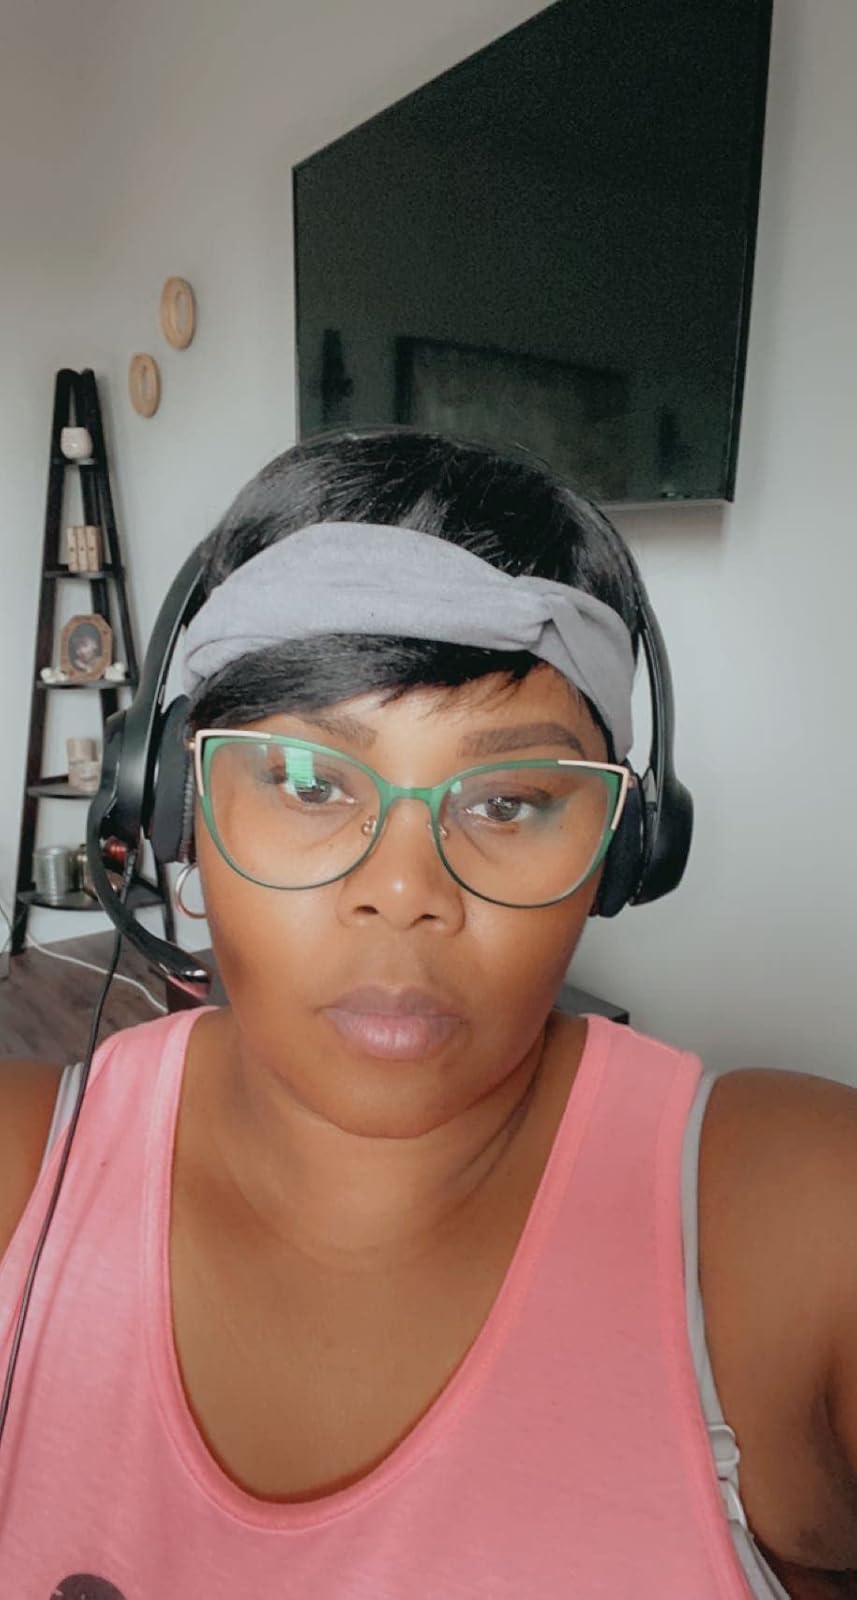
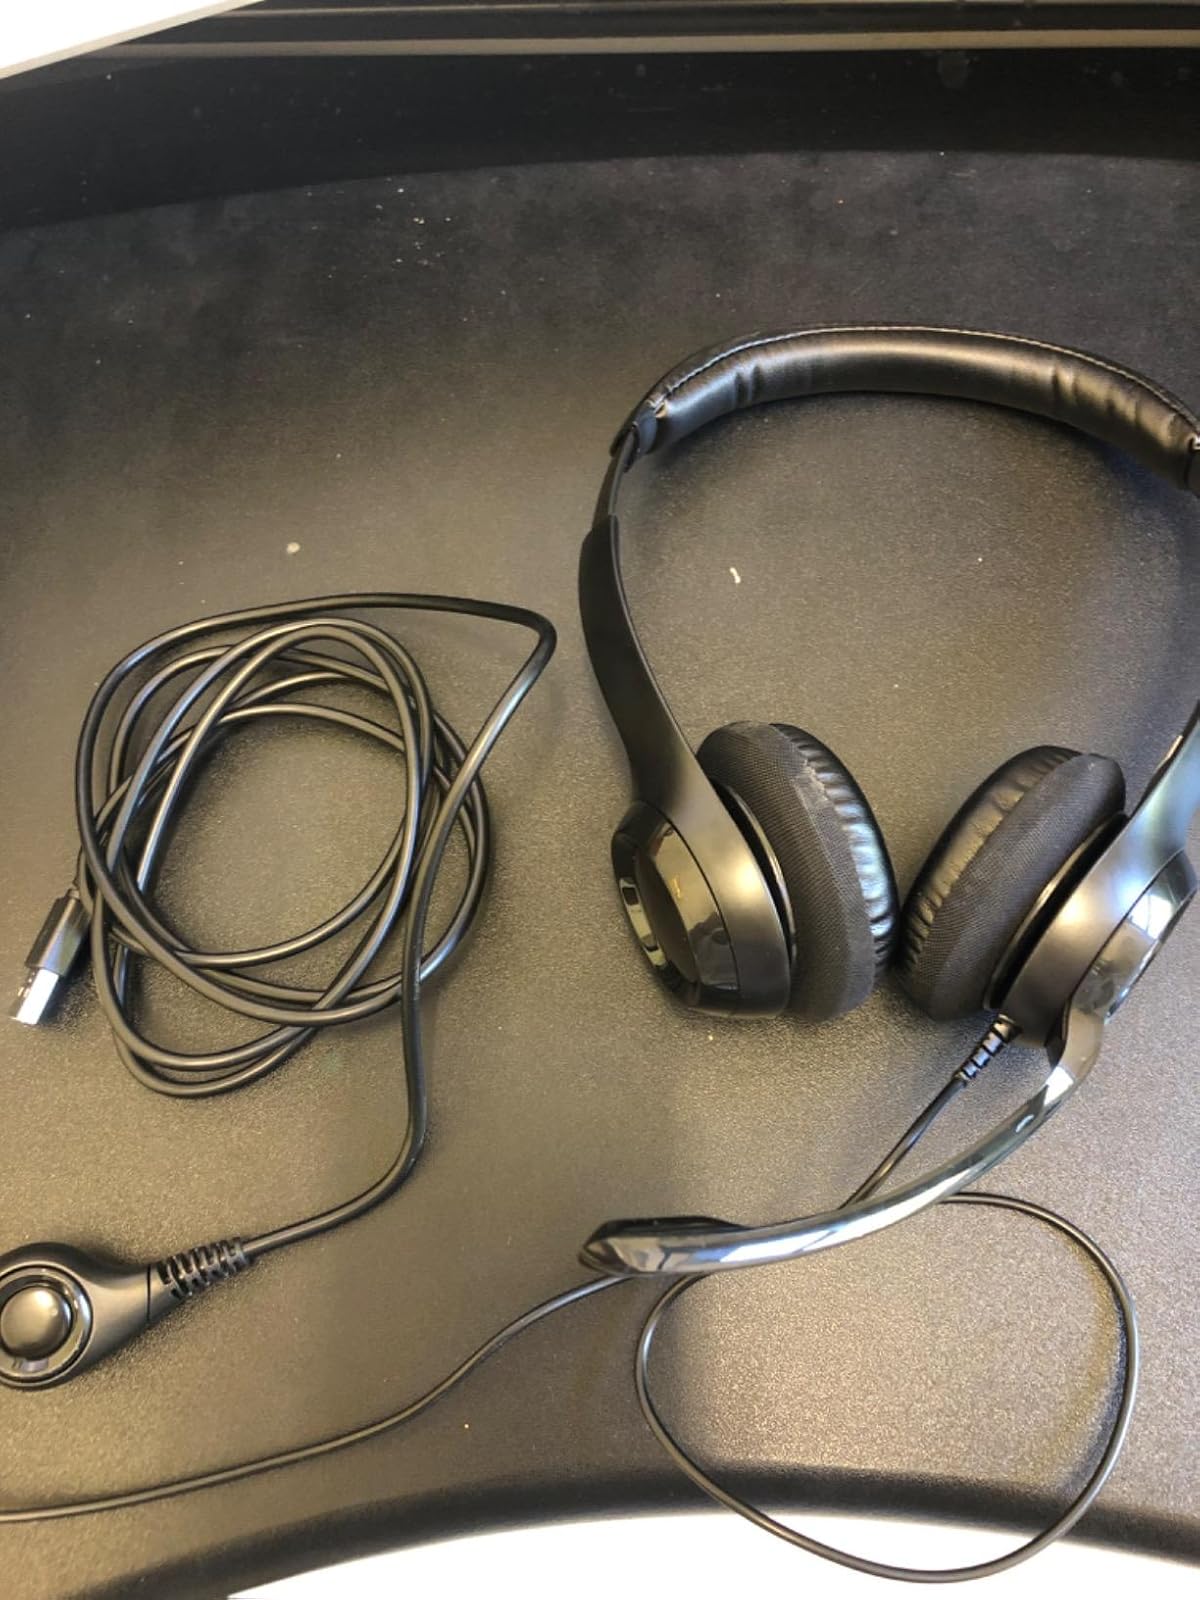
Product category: headphones
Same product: yes